Bhakri
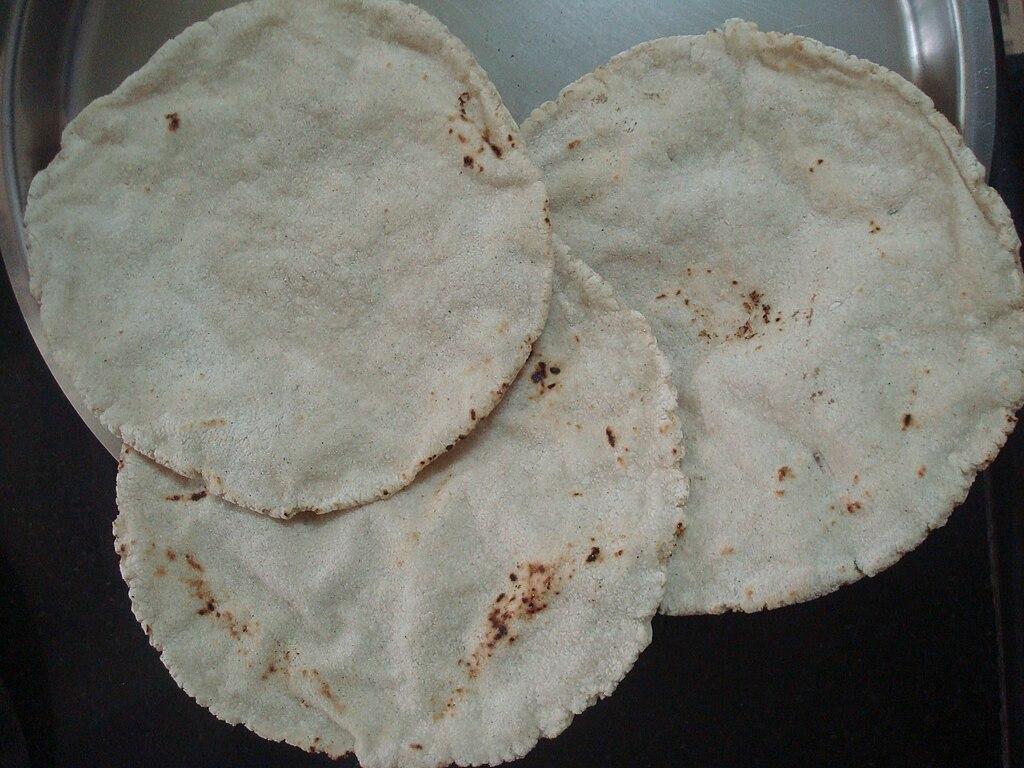
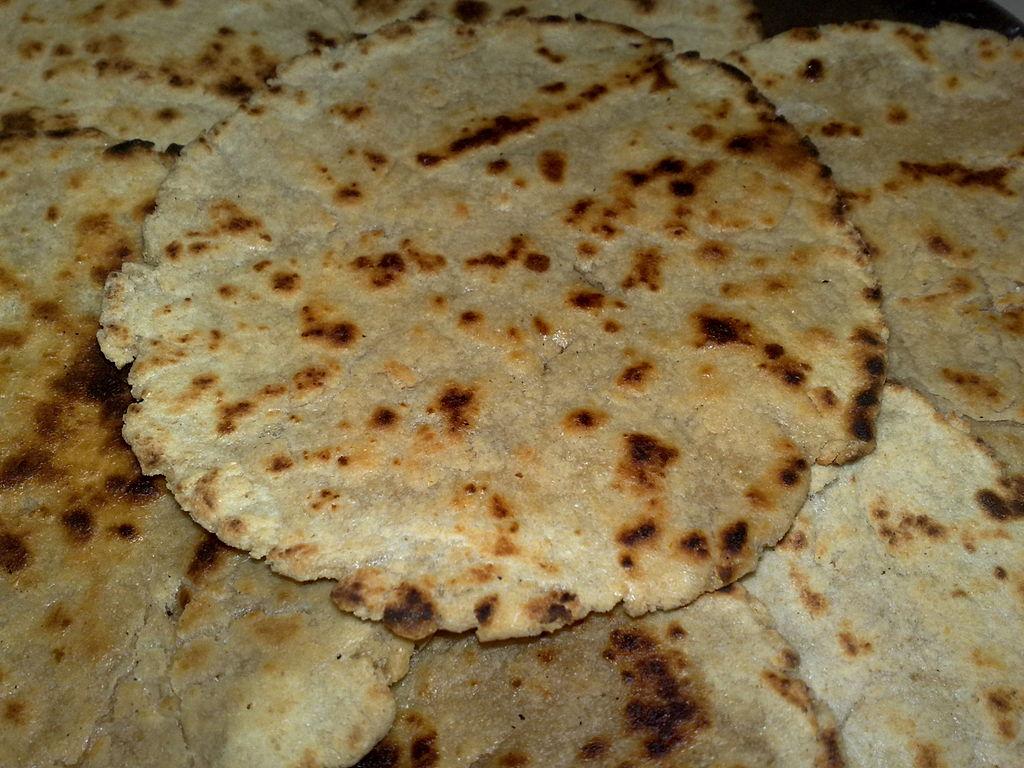
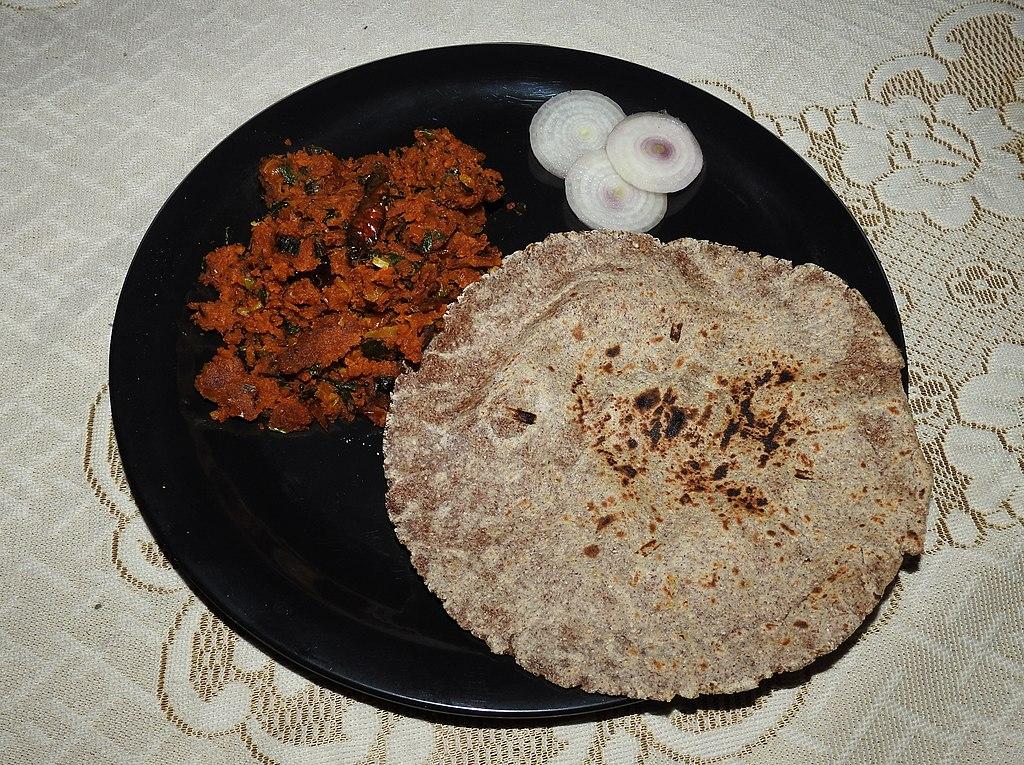
Also known as:
arz - Egyptian Arabic: بهكرى
bn - Bangla: ভাক্রি
es - Spanish: Bhakri
fr - French: Bhakri
gu - Gujarati: ભાખરી
jv - Javanese: Bhakri
ko - Korean: 바크리
mr - Marathi: भाकरी
ta - Tamil: பாக்ரி
Category: bread (flatbread)
Cuisine: Indian
Associated cuisines: Gujarati, Maharashtrian, Rajasthan, Karnataka
Area: Gujarat, Maharashtra, Rajasthan, Karnataka
Countries: India
Region: Southern Asia, , , ,
The dish is a round flatbread. It is coarser than a regular wheat flatbread. It can be either soft or hard in texture.